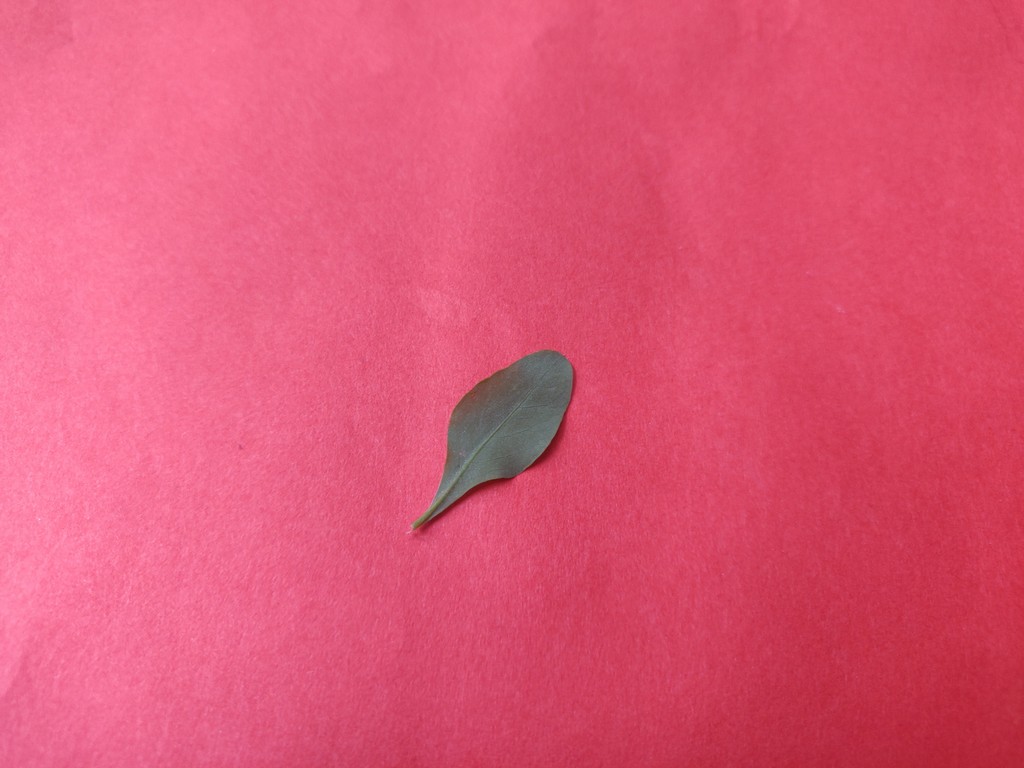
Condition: Healthy
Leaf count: single
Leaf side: back